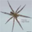
Label: spider